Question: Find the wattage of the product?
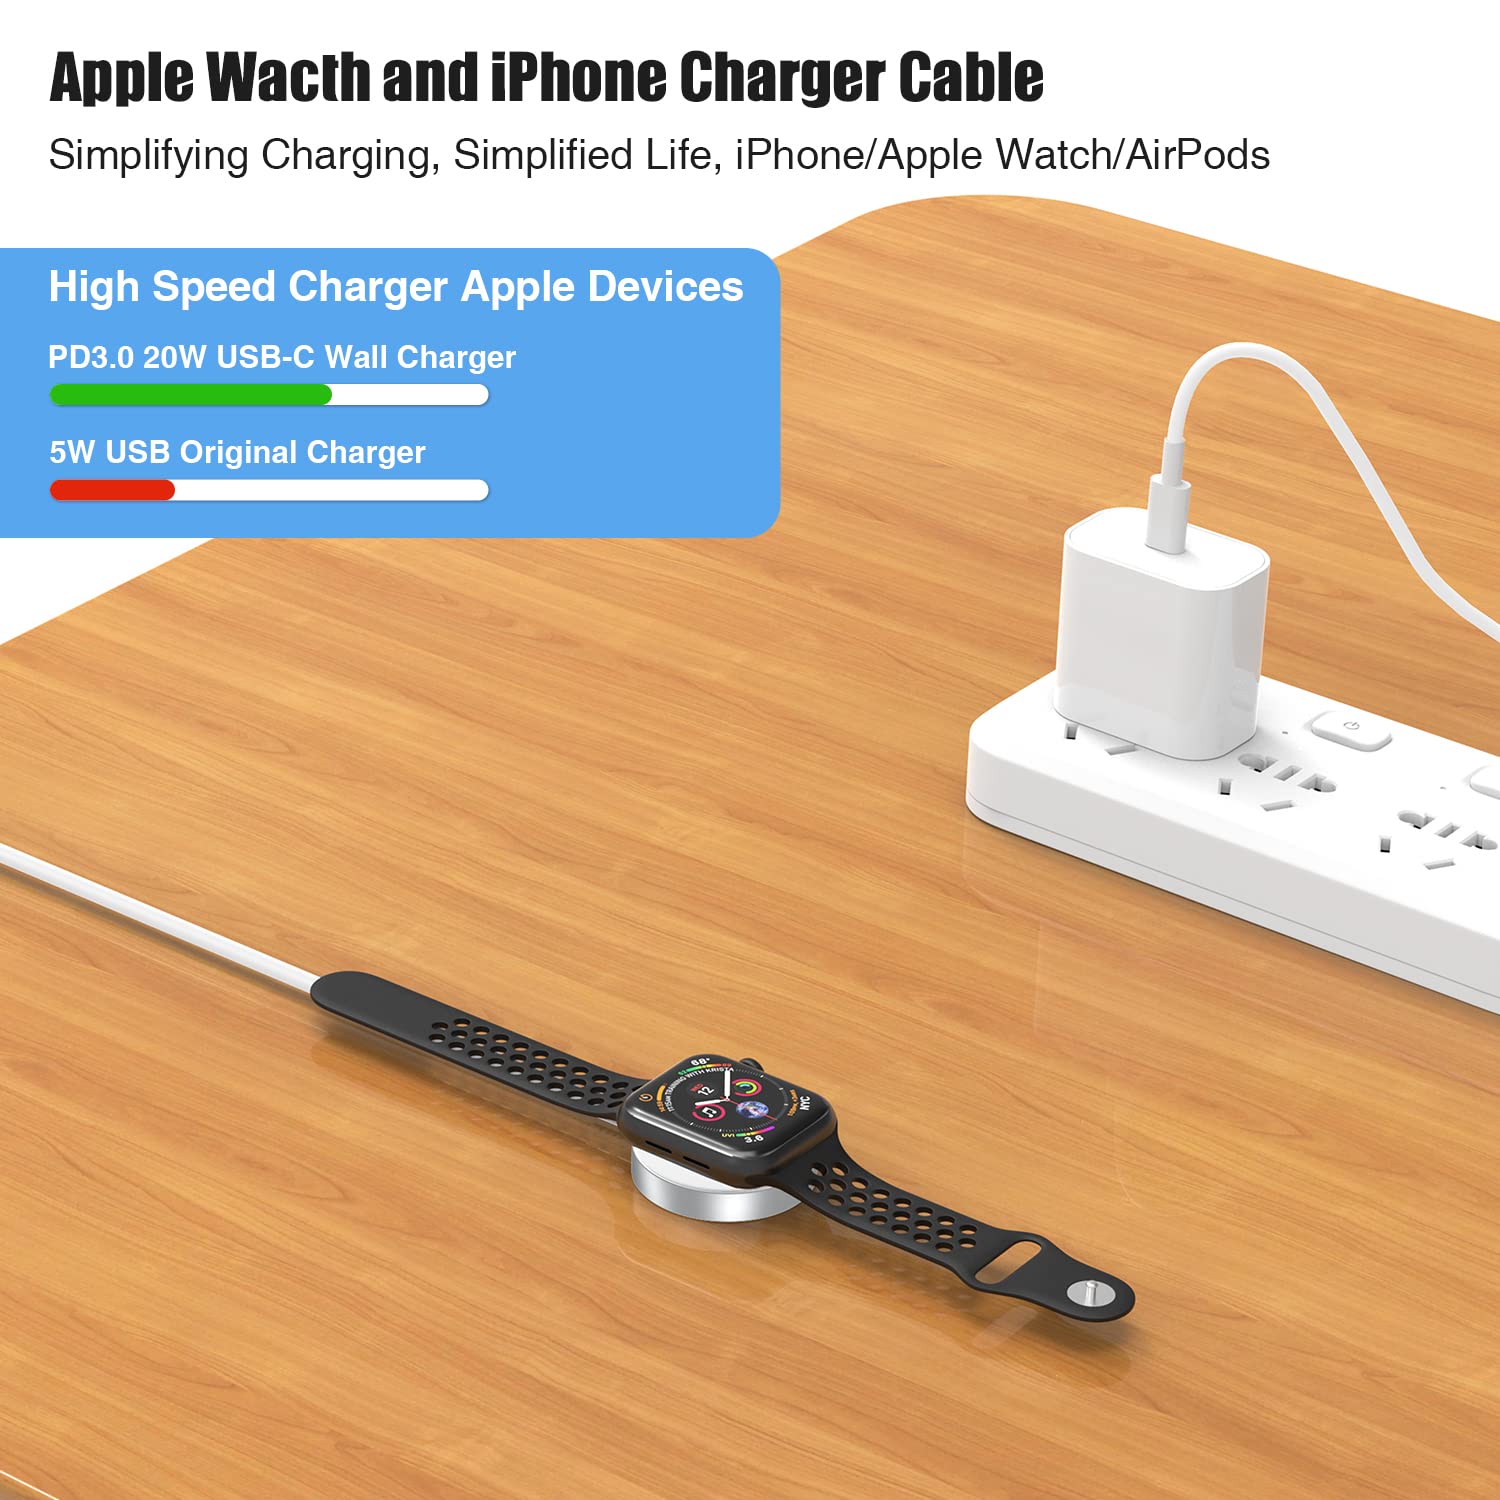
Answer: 20.0 watt